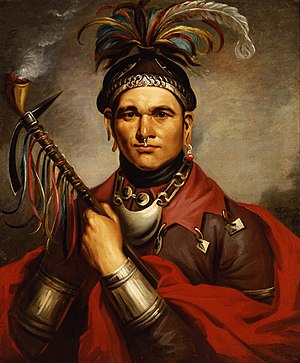
Invasionen af Canada (1775) / Utilfredshed i Montreal
Cornplanter, en Seneca høvding, støttede den britiske side, og kan have kæmpet i dette felttog.
Invasionen af Canada i 1775 var det første store militære initiativ, som Den kontinentale hær iværksatte under den amerikanske uafhængighedskrig. En ekspedition forlod Fort Ticonderoga i New York, USA under Richard Montgomery hvorefter den belejrede og erobrede Fort Saint-Jean i Quebec, Canada, og var tæt på at tage den britiske general Guy Carleton til fange, da man erobrede Montreal. Den anden ekspedition forlod Cambridge, Massachusetts under Benedict Arnold og rykkede med stort besvær gennem vildnisset i Maine til Quebec. De to styrker forenedes der, men blev besejret i Slaget ved Quebec i december 1775.